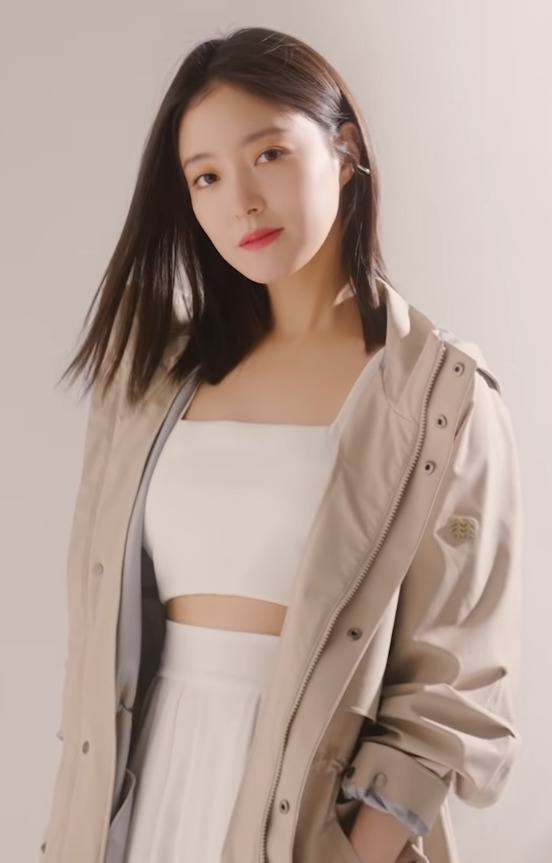
อี เซ-ย็อง

| name = อี เซ-ย็อง
| image = Lee Se-young for Marie Claire Korea on 080322 (2).jpg
| image_upright = 0.8
| alt = อีในงานมารี แคลร์ โคเรีย ในเดือนมีนาคม ค.ศ. 2022
| caption = อี เซ-ย็อง ในเดือนมีนาคม ค.ศ. 2022
| birth_place = เกาหลีใต้
| alma_mater = มหาวิทยาลัยสตรีซ็องชิน – สื่อสารมวลชน
| occupation = นักแสดง
| years_active = 1997–ปัจจุบัน
| agent = Prain TPC
| module = Infobox korean name|child=yes|headercolor=transparent
| rr = I Se-yeong
| mr = Lee Seyŏng
อี เซ-ย็อง () เป็นนักแสดงหญิงชาวเกาหลีใต้ เธอเดบิวต์ในฐานะนักแสดงเด็กในปี 1997 และเป็นที่รู้จักจากบทบาท ชเว กึม-ย็อง ตอนเด็กใน "แดจังกึม จอมนางแห่งวังหลวง" (2003), "9 ขวบคับ เมื่อรักแรกเริ่ม" (2004), "Lovely Rivals" (2004) และ "Wonder Years" (2007) เธอเป็นที่รู้จักกันเป็นอย่างดีจากบทบาทของเธอใน "The Gentlemen of Wolgyesu Tailor Shop" (2016–2017), "ตำนานไซอิ๋วฉบับเกาหลี" (2017–2018), "สลับร่าง ล้างบัลลังก์" (2019),"หมอหัตถ์เทวดา" (2019), "ไขคดีลับสัมผัสเหนือโลก" (2020), "สืบอดีตล่าอนาคต" (2020), "นางในใจกล้า" (2021) และ "คาเฟ่เลิฟ กฎหมายรัก" (2022)
== อาชีพ ==
=== เริ่มต้นเข้าสู่วงการ ===
อีเริ่มอาชีพของเธอในฐานะนักแสดงเด็ก และเป็นที่รู้จักจากภาพยนตร์เรื่อง "9 ขวบคับ เมื่อรักแรกเริ่ม", "Lovely Rivals" และ "The Wonder Years"
เมื่ออายุ 20 ต้น ๆ อีก็ปรากฏตัวในซีรีส์ทางโทรทัศน์เรื่อง "วันวานยังหวานอยู่", "รักสุดใจ" และ "Goddess of Marriage" รวมถึงภาพยนตร์เรื่อง "Horror Stories 2" และ "วัยรักเลือดเดือด" อีมีบทบาทมากขึ้นเรื่อย ๆ ในละครโรแมนติกเกี่ยวกับเพลงเรื่อง "Trot Lovers" และละครระทึกขวัญลึกลับแฟนตาซีเรื่อง "นักสืบแวมไพร์"
== อ้างอิง ==
หมวดหมู่:นักแสดงหญิงชาวเกาหลีใต้
หมวดหมู่:นักแสดงหญิงชาวเกาหลีใต้ในศตวรรษที่ 21
หมวดหมู่:นักแสดงภาพยนตร์ชาวเกาหลีใต้
หมวดหมู่:นักแสดงเด็กหญิงชาวเกาหลีใต้
หมวดหมู่:นักแสดงหญิงจากโซล